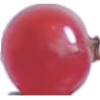
Label: Redcurrant 1